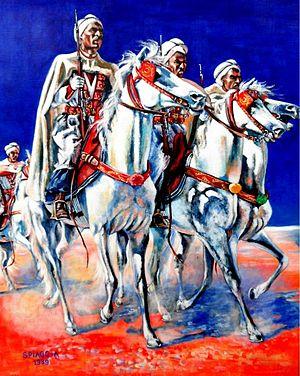
Acrylique sur Toile, 1989, dimensions 30 figure. Les Cavaliers de l’Atlas, d’après la collection de croquis et d’aquarelles Visages et Scènes d’Algérie 1957-1962, par Josette Spiaggia. Supplétifs organisés en harka et affectés à la protection des populations rurales en Algérie française. Ils étaient habillés et armés tels des engagés volontaires et répondaient aux missions dictées par le 16ème escadron nomade (4è GCNA Groupe de Compagnies Nomades d’Algérie), sur un territoire très vaste. Ces unités montées avaient une supériorité incontestable par rapport aux engins motorisés pour lesquels le terrain était peu praticable.
Le nom d'Armée d'Afrique, comme on désignait l'armée française d’Algérie puis d'Afrique du Nord, désignait l'ensemble des unités militaires françaises issues des territoires de l'AFN ou Afrique française du Nord dont l’origine remonte pour la plupart à la conquête de l'Algérie.